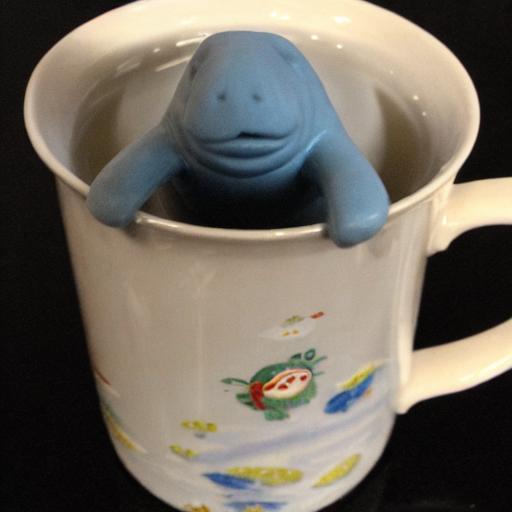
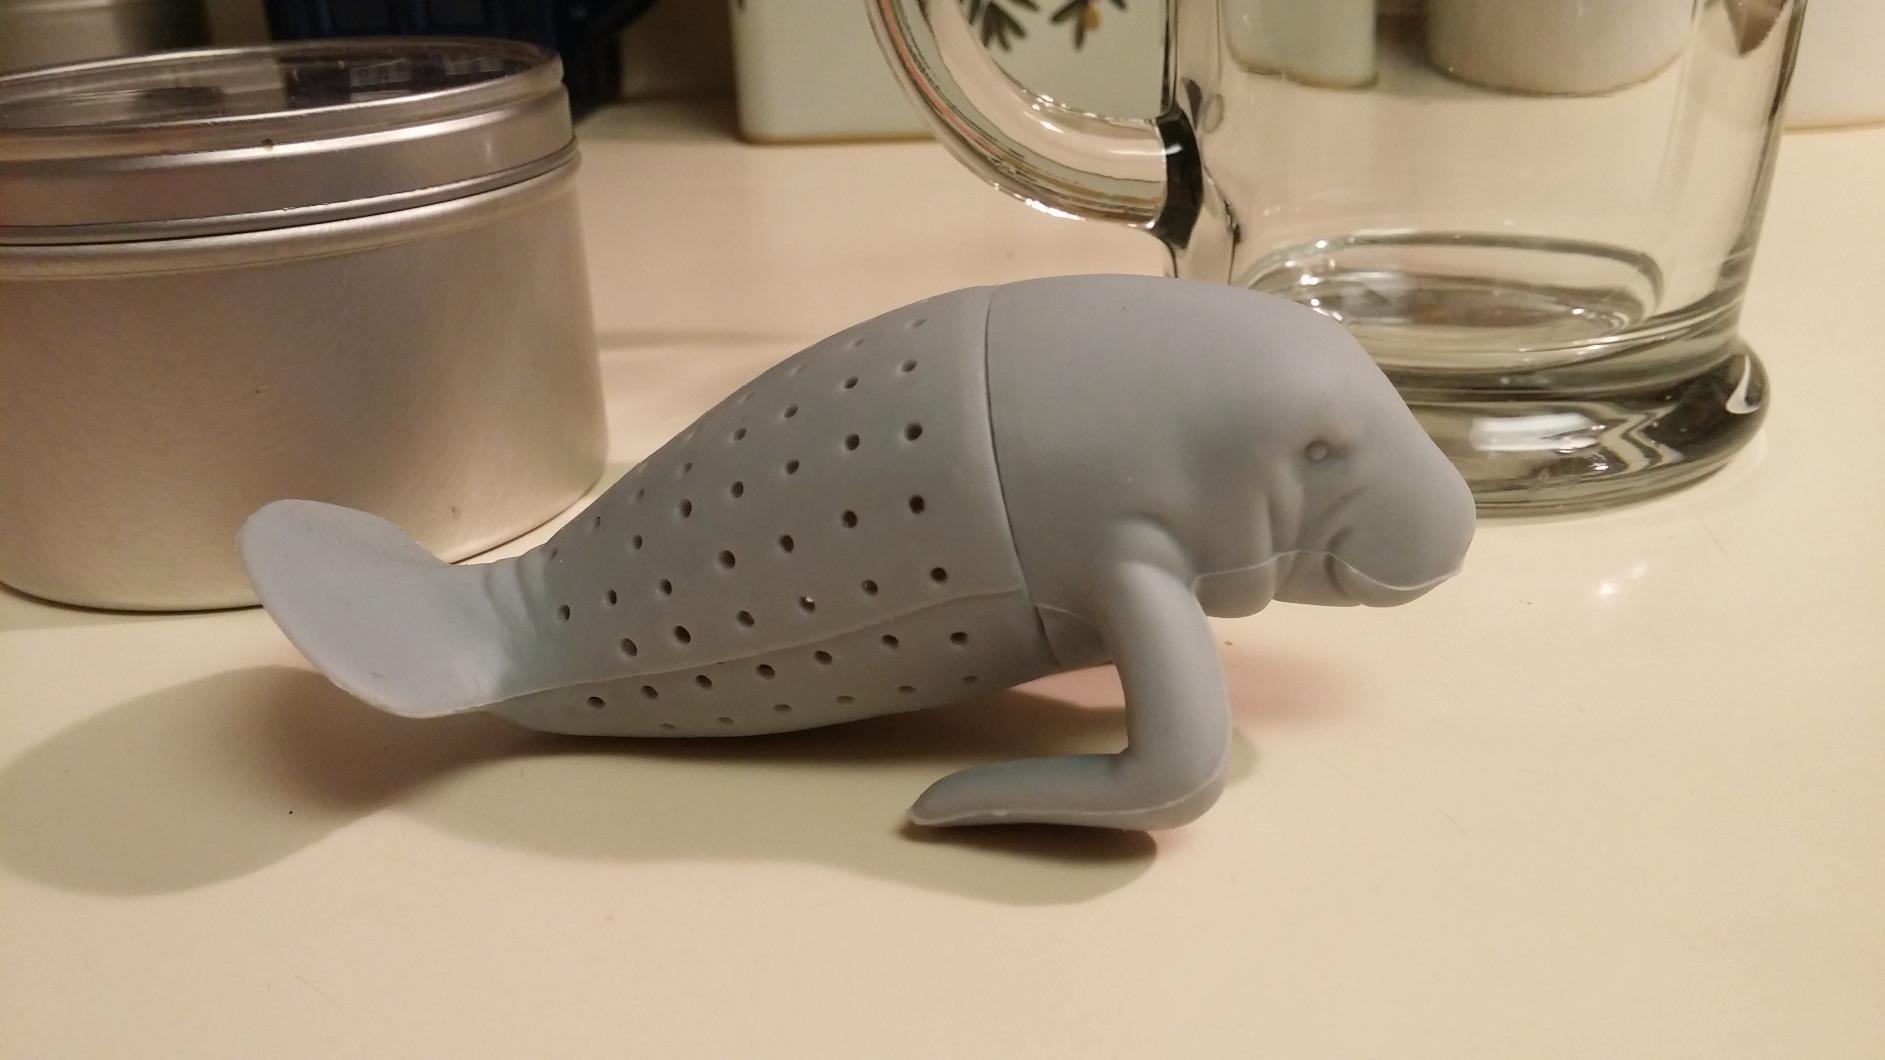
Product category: items_tea
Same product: no